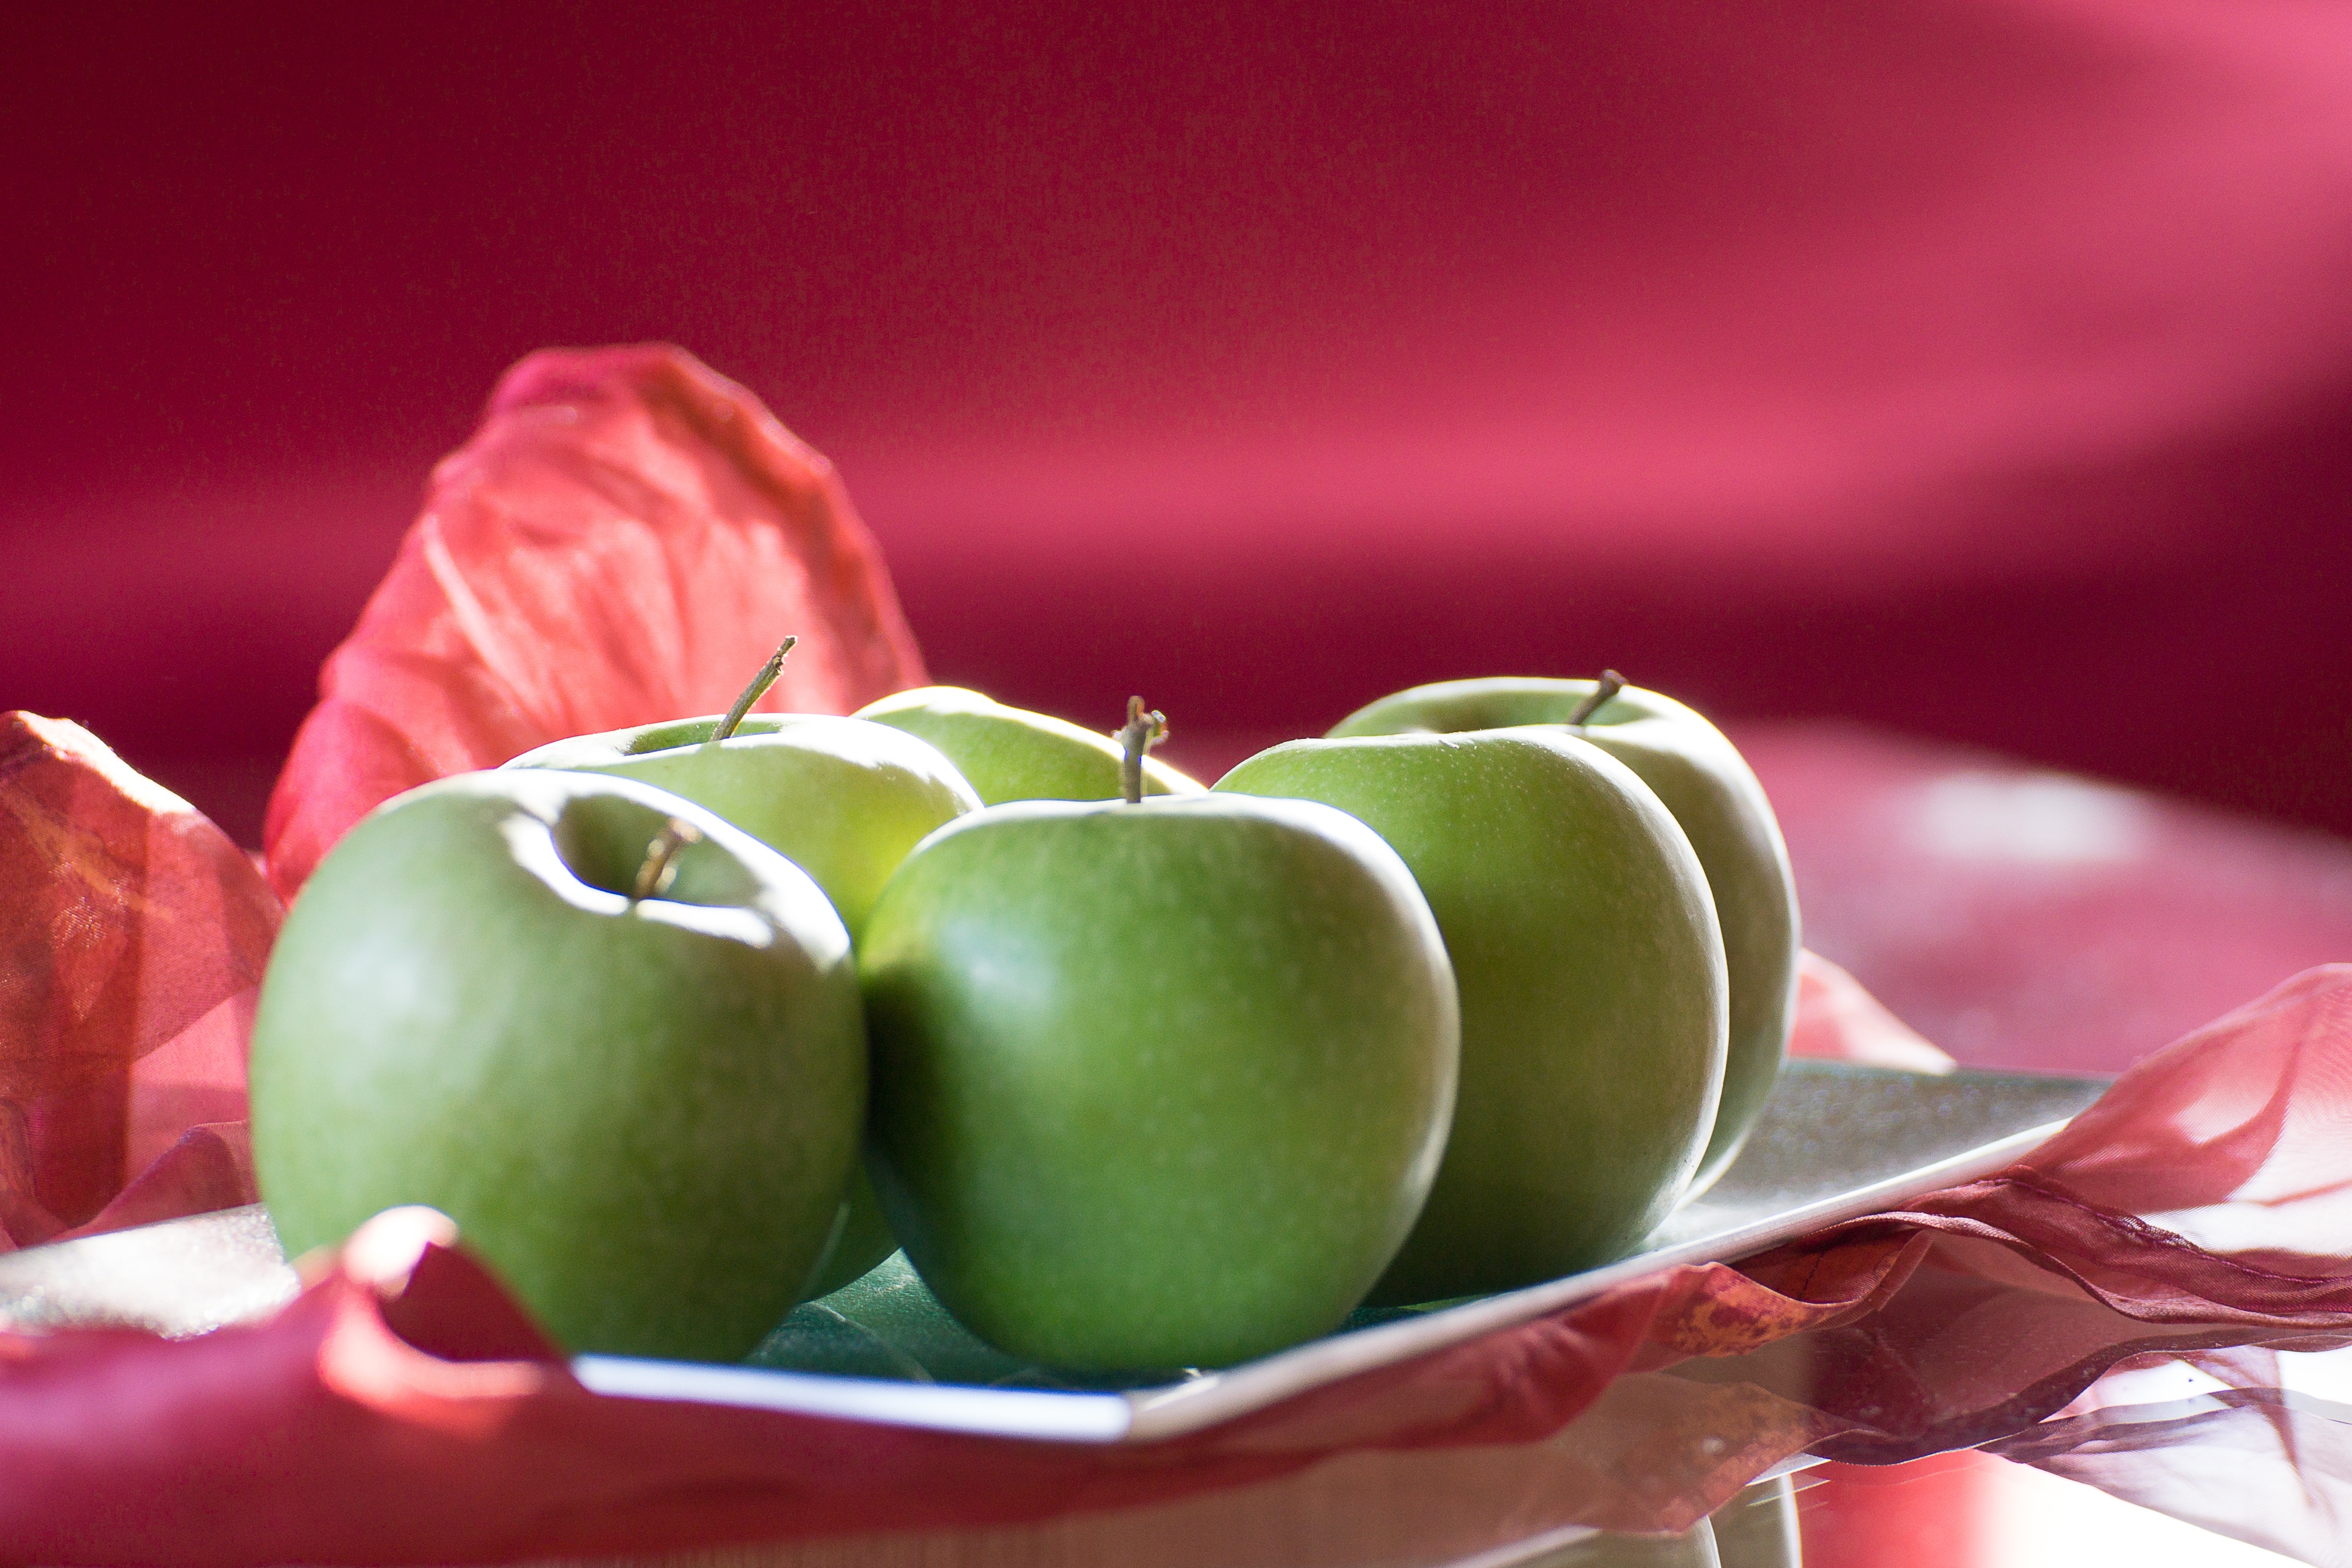
apple, tree, plant, meadow, fruit, sweet, flower, orchard, summer, ripe, bowl, food, produce, market, garden, healthy, eat, still life, liqueur, vitamins, frisch, bless you, apple tree, macro photography, green apple, kernobstgewaechs, flowering plant, rose family, healthy diet, still life photography, apple crate, land plant